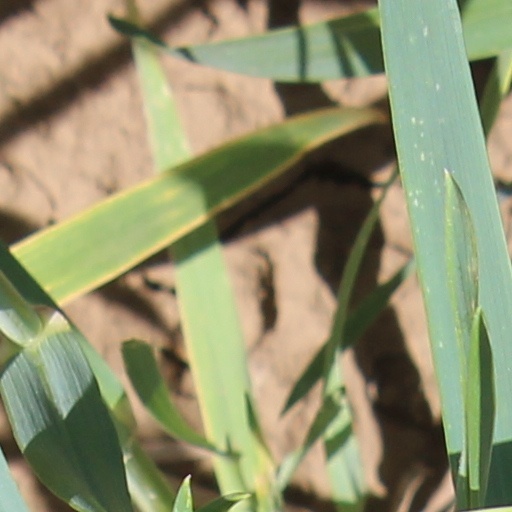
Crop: wheat